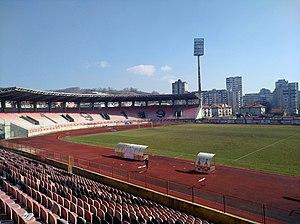
Stade de Tušanj, à Tuzla en Bosnie-Herzégovine.